Jacopo Sala

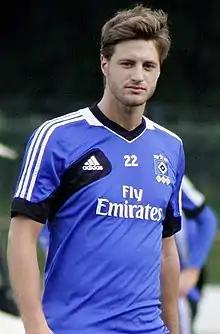
Sala at practice with Hamburger SV in 2012

Jacopo Sala (born 5 December 1991) is an Italian professional footballer who plays as a midfielder for club Vis Pesaro.